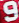
Number: 9